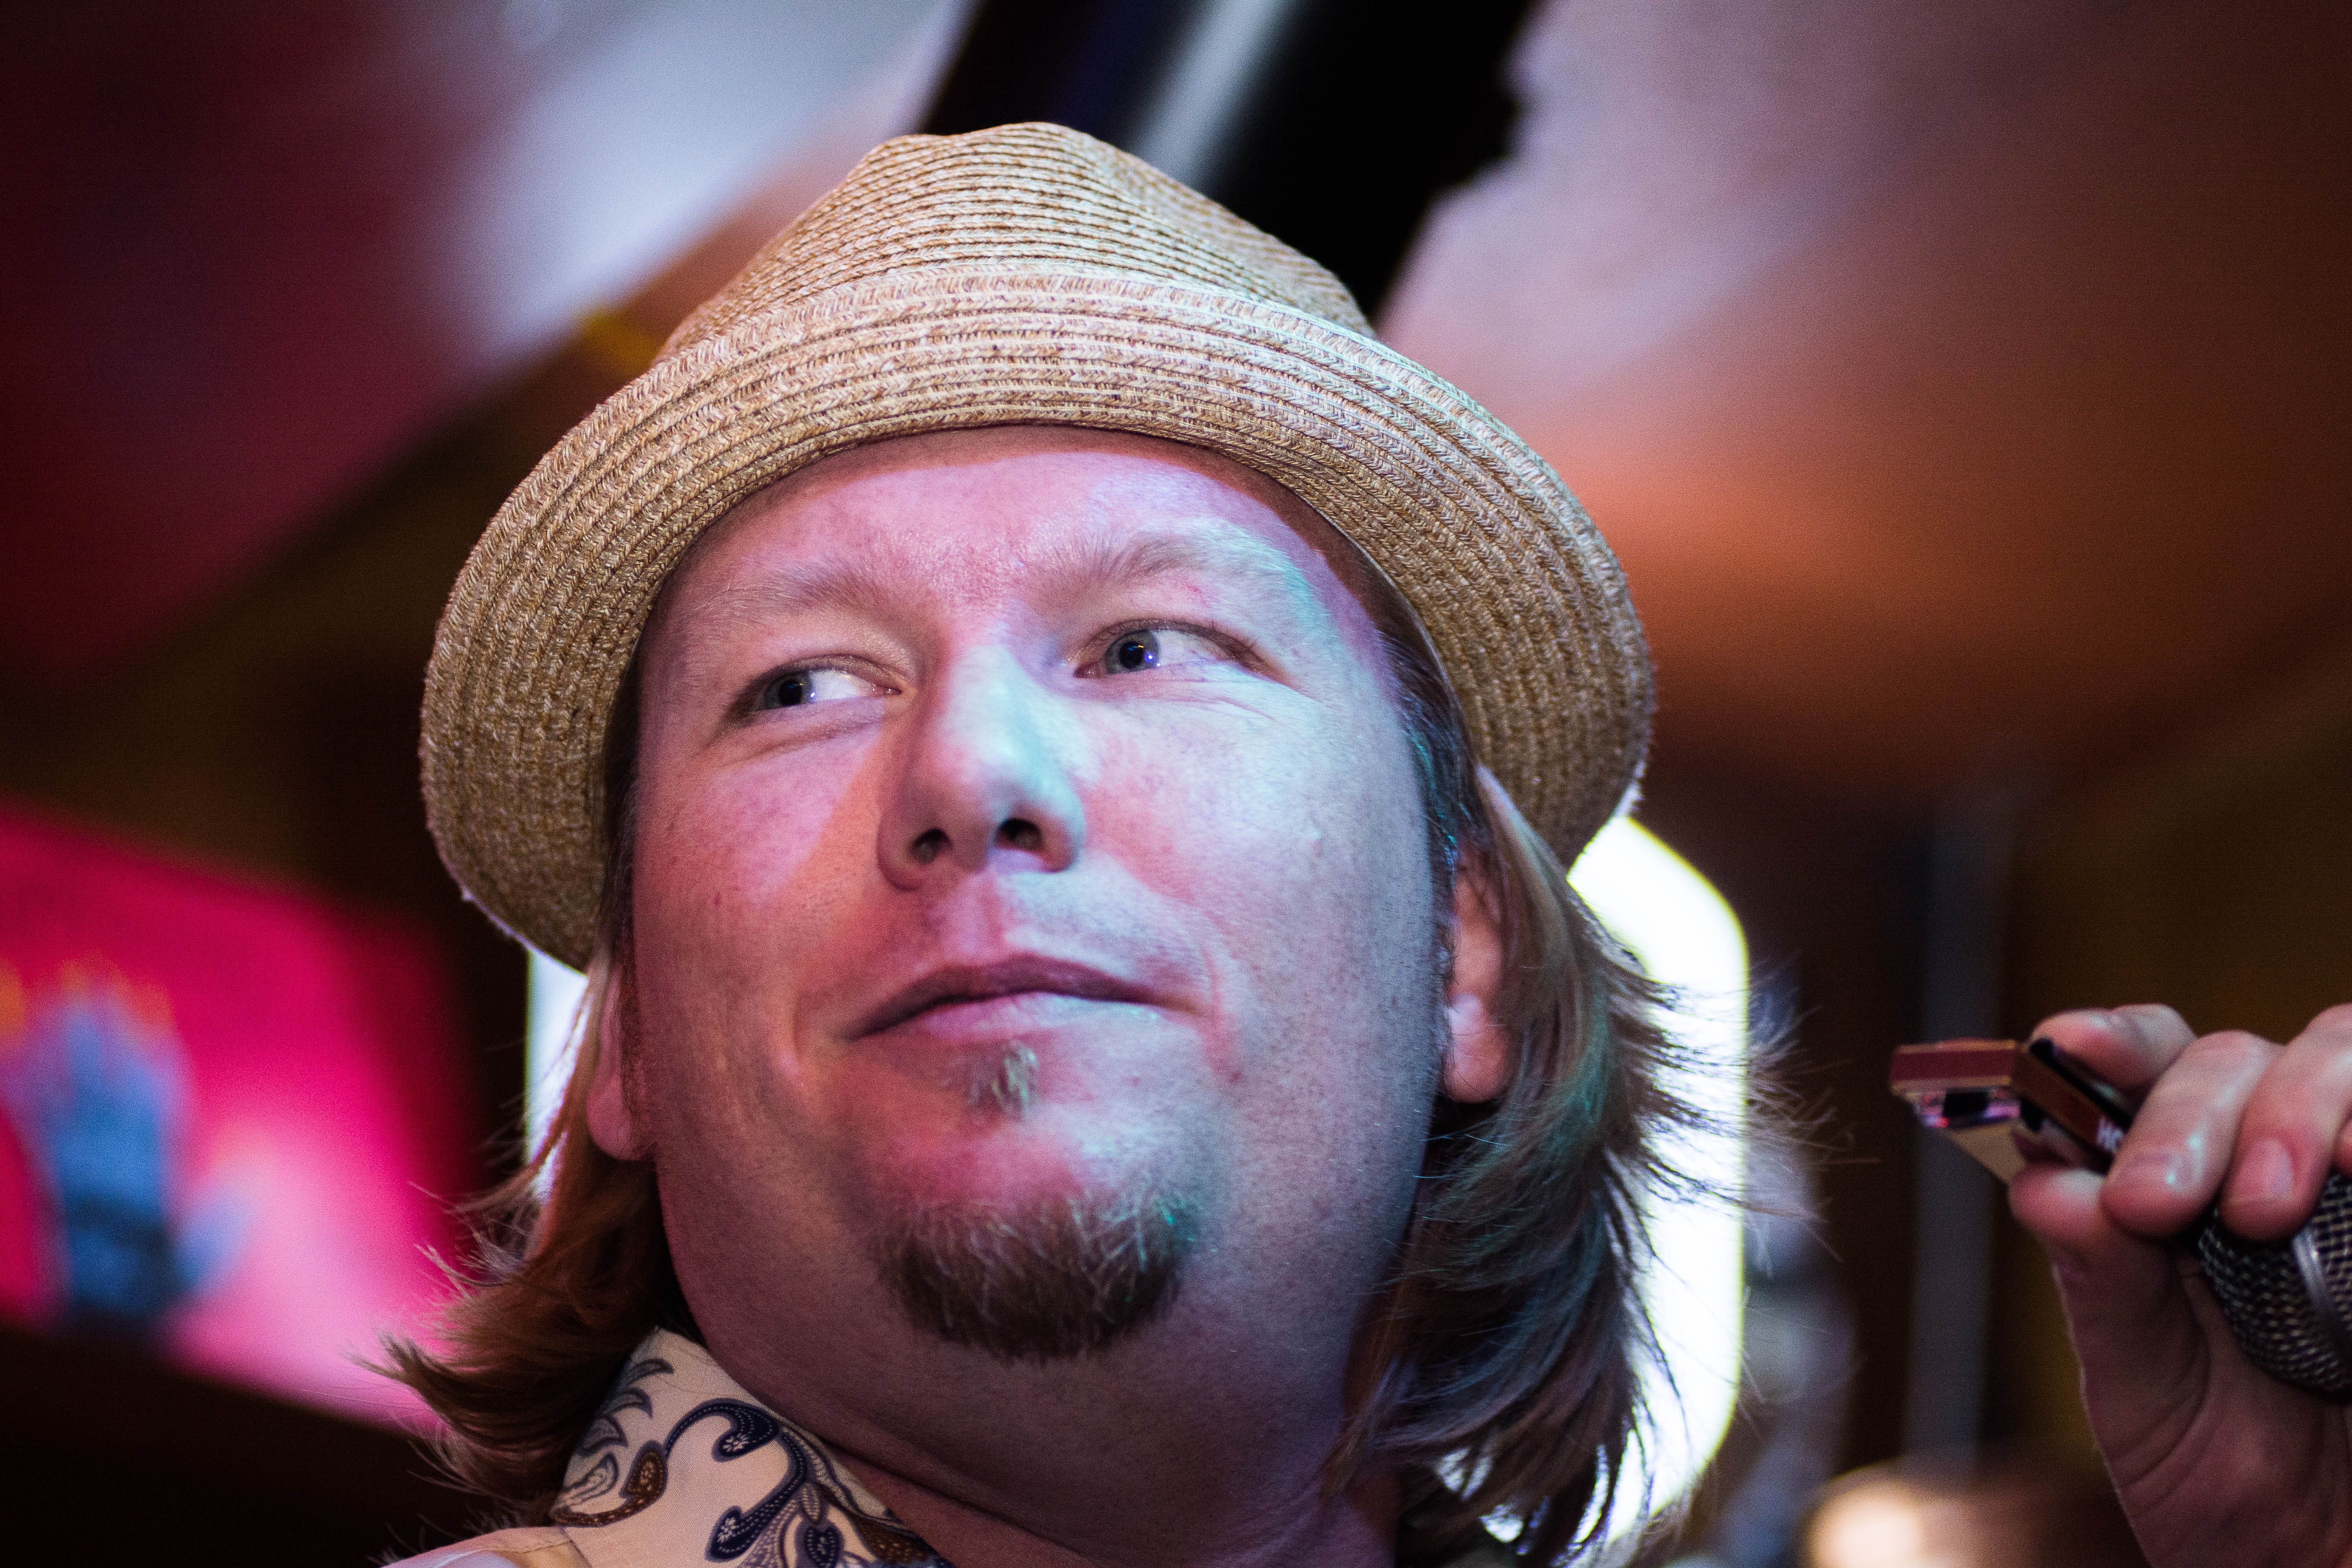
person, music, blues, performance, singing, harp, harmonica, bigpete, entertainment, performing arts, singer songwriter, facial hair